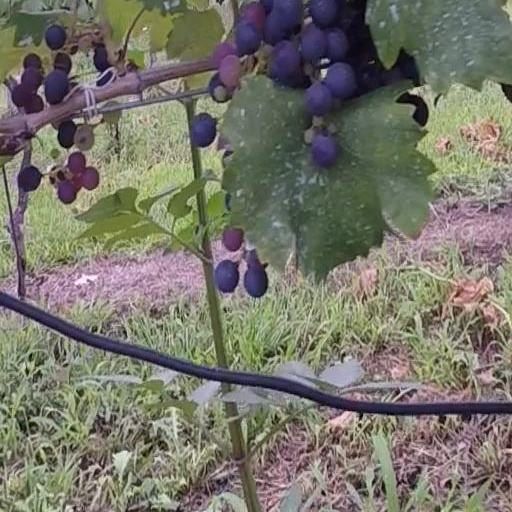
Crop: grape